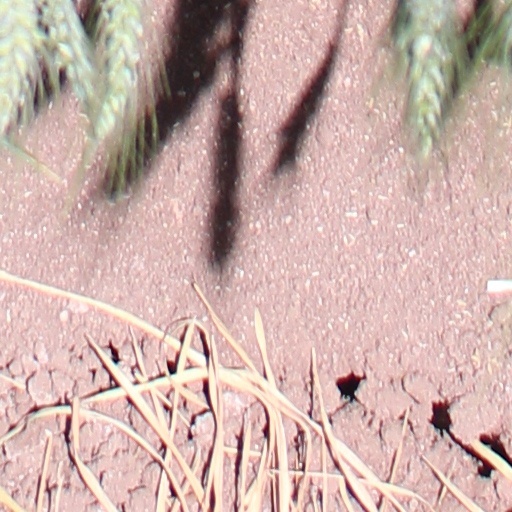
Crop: wheat